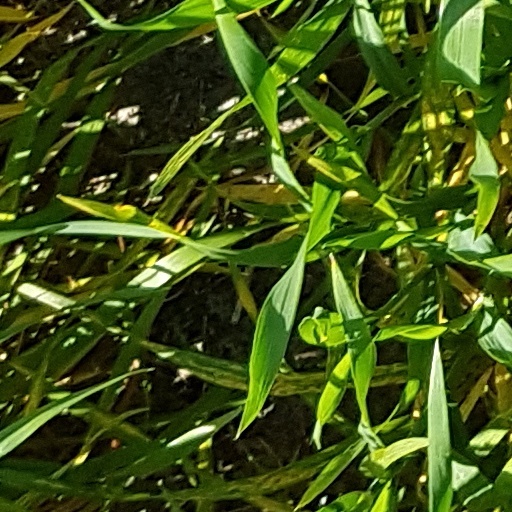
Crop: wheat